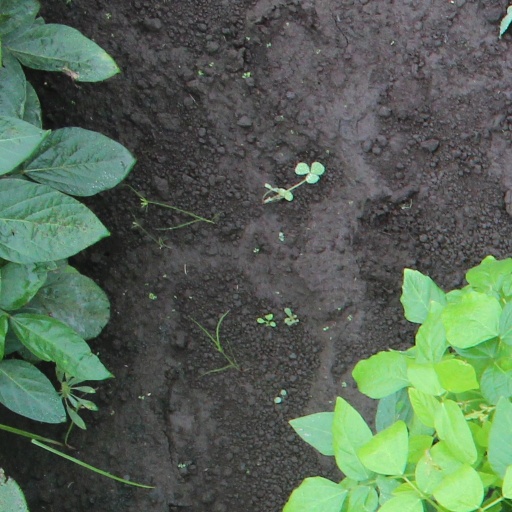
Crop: soybean